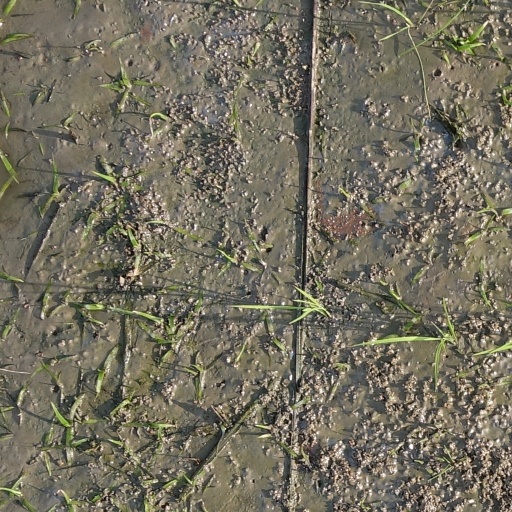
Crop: rice